Valentin Golubev

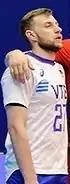
Golubev in 2019

Valentin Andreyevich Golubev (born 3 May 1992) is a Russian volleyball player for Zenit-Kazan and the Russian national team.